List of District of Columbia ballot measures

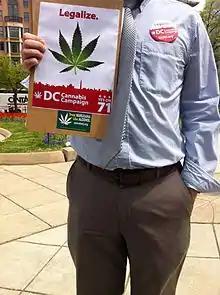
A canvasser soliciting signatures for Initiative 71

The prominence of ballot measures has allowed Washington, D.C., to lead the nation in social issues. In 2014, residents approved Initiative 71, which legalized cannabis for recreational use, making the district the third U.S. jurisdiction behind Colorado and Washington state. The Entheogenic Plant and Fungus Policy Act of 2020 made the city the fourth U.S. jurisdiction to decriminalize entheogens. In 2022, voters approved Initiative 82, which eliminates the tipped minimum wage over five years, after an earlier initiative ultimately failed. It joined eight states in abolishing the practice.